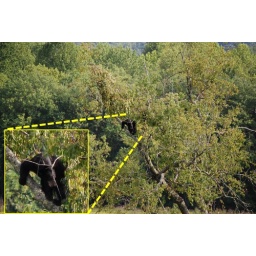
A black bear playing around in a tree in Cades Cove.